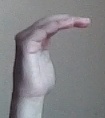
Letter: haa